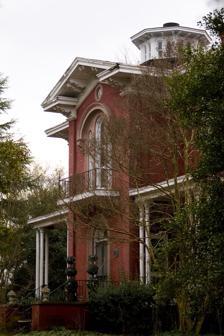
Building: Montfort Hall
Country: United States of America
Year built: 1858
Mansion in Raleigh, North Carolina United States historic place Montfort Hall U.S. National Register of Historic Places Show map of North Carolina Show map of the United States Location 308 Boylan Ave., Raleigh , North Carolina Coordinates 35°46′34.82″N 78°39′3.99″W / 35.7763389°N 78.6511083°W / 35.7763389; -78.6511083 Area 1 acre (0.40 ha) Built 1858 ( 1858 ) Architect William Percival Briggs & Dodd Architectural style Italianate NRHP reference No. 78001979 Added to NRHP March 8, 1978 Montfort Hall is a home and registered historic landmark located in the Boylan Heights neighborhood of Raleigh , North Carolina . It is one of the few mansions in Raleigh that survived during the American Civil War era. The house was built for William Montfort Boylan in 1858 and is an example of Italianate architecture . The centerpiece of the house's interior is a rotunda supported by four Corinthian columns and lit by a stained glass window located on the roof. Montfort Hall was listed on the National Register of Historic Places in 1978 as Montford Hall and is a Raleigh Historic Landmark. The building is currently being developed into a 10-room boutique inn. History William Montfort Boylan, known as “Buck,” was the youngest son of prominent Raleigh businessman, William Boylan. The younger Boylan was born in the former home of Joel Lane after his father purchased the Wakefield Plantation in 1818. In addition to Wakefield, the senior Boylan owned plantations in neighboring Johnston and Chatham counties and in Mississippi , making him one of the wealthiest men in North Carolina. In 1855 Boylan deeded his son William 100 acres (0.40 km 2 ) of Wakefield land. William Montfort Boylan chose William Percival to design his home in 1858. In addition to designing Montfort Hall, some of Percival's work included renovations to the State Capitol and designing the New East and New West dormitories at the University of North Carolina in Chapel Hill . William Montfort Boylan died in 1899. In 1907 the former plantation land around Montfort Hall was sold and subdivided as Boylan Heights, one of Raleigh's first planned suburban neighborhoods. Since then, Montfort Hall has passed through a succession of owners, but the building still retains much of its original character. Hotel Montfort Hall was bought in June, 2018 by Jeff and Sarah Shepherd. Keith Shepherd and Natalia Luckyanova, founders of Imangi Studios , helped to fund the project. The property will be converted into a 10-room boutique inn. See also National Register of Historic Places listings in Wake County, North Carolina References